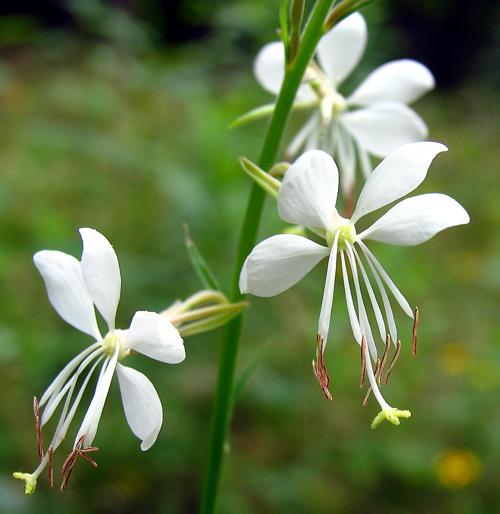
Label: gaura